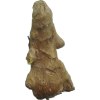
Label: ginger